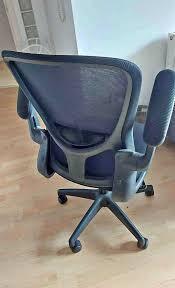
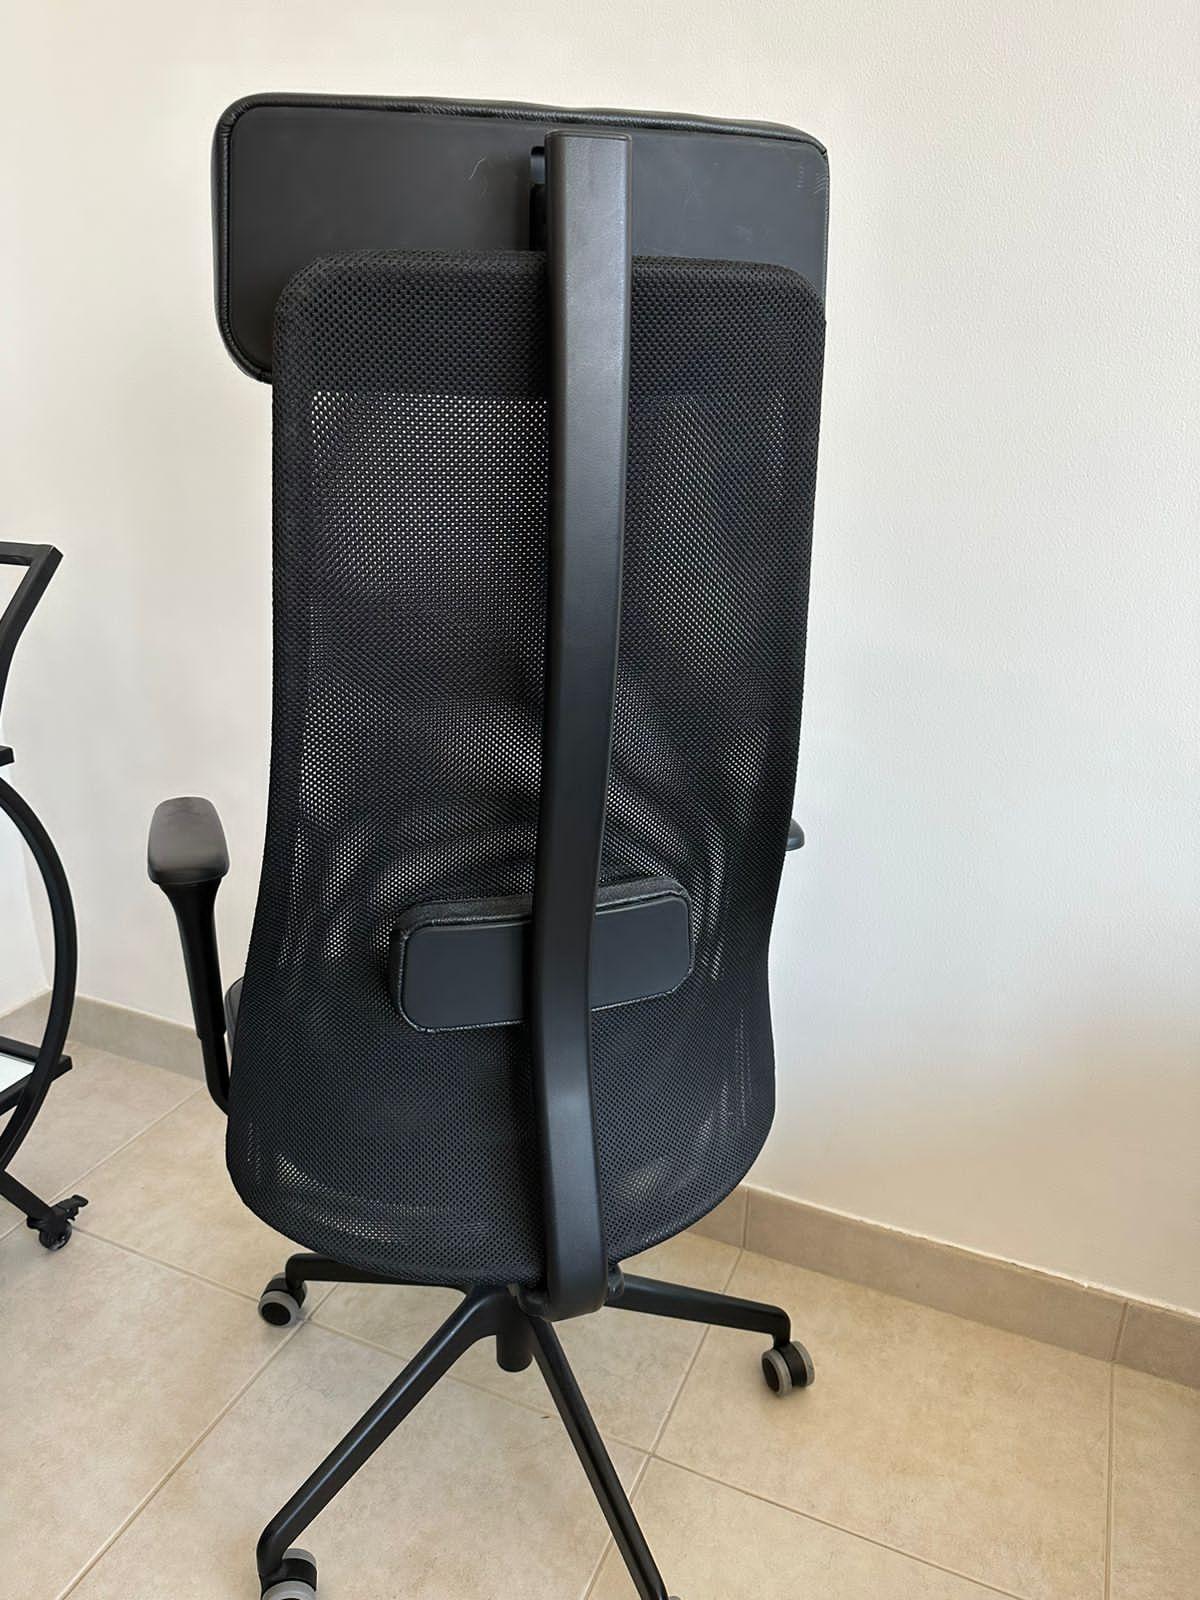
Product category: items_chair
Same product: no